Horace Webster Farmhouse

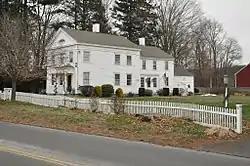

The Horace Webster Farmhouse is a historic house at 577 South End Road in Southington, Connecticut. Built about 1837, it is the town's only surviving example of a three-bay Greek Revival house. It was listed on the National Register of Historic Places in 1977.